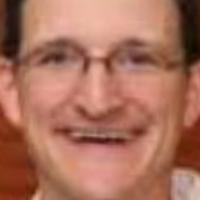
Age group: age 31-40